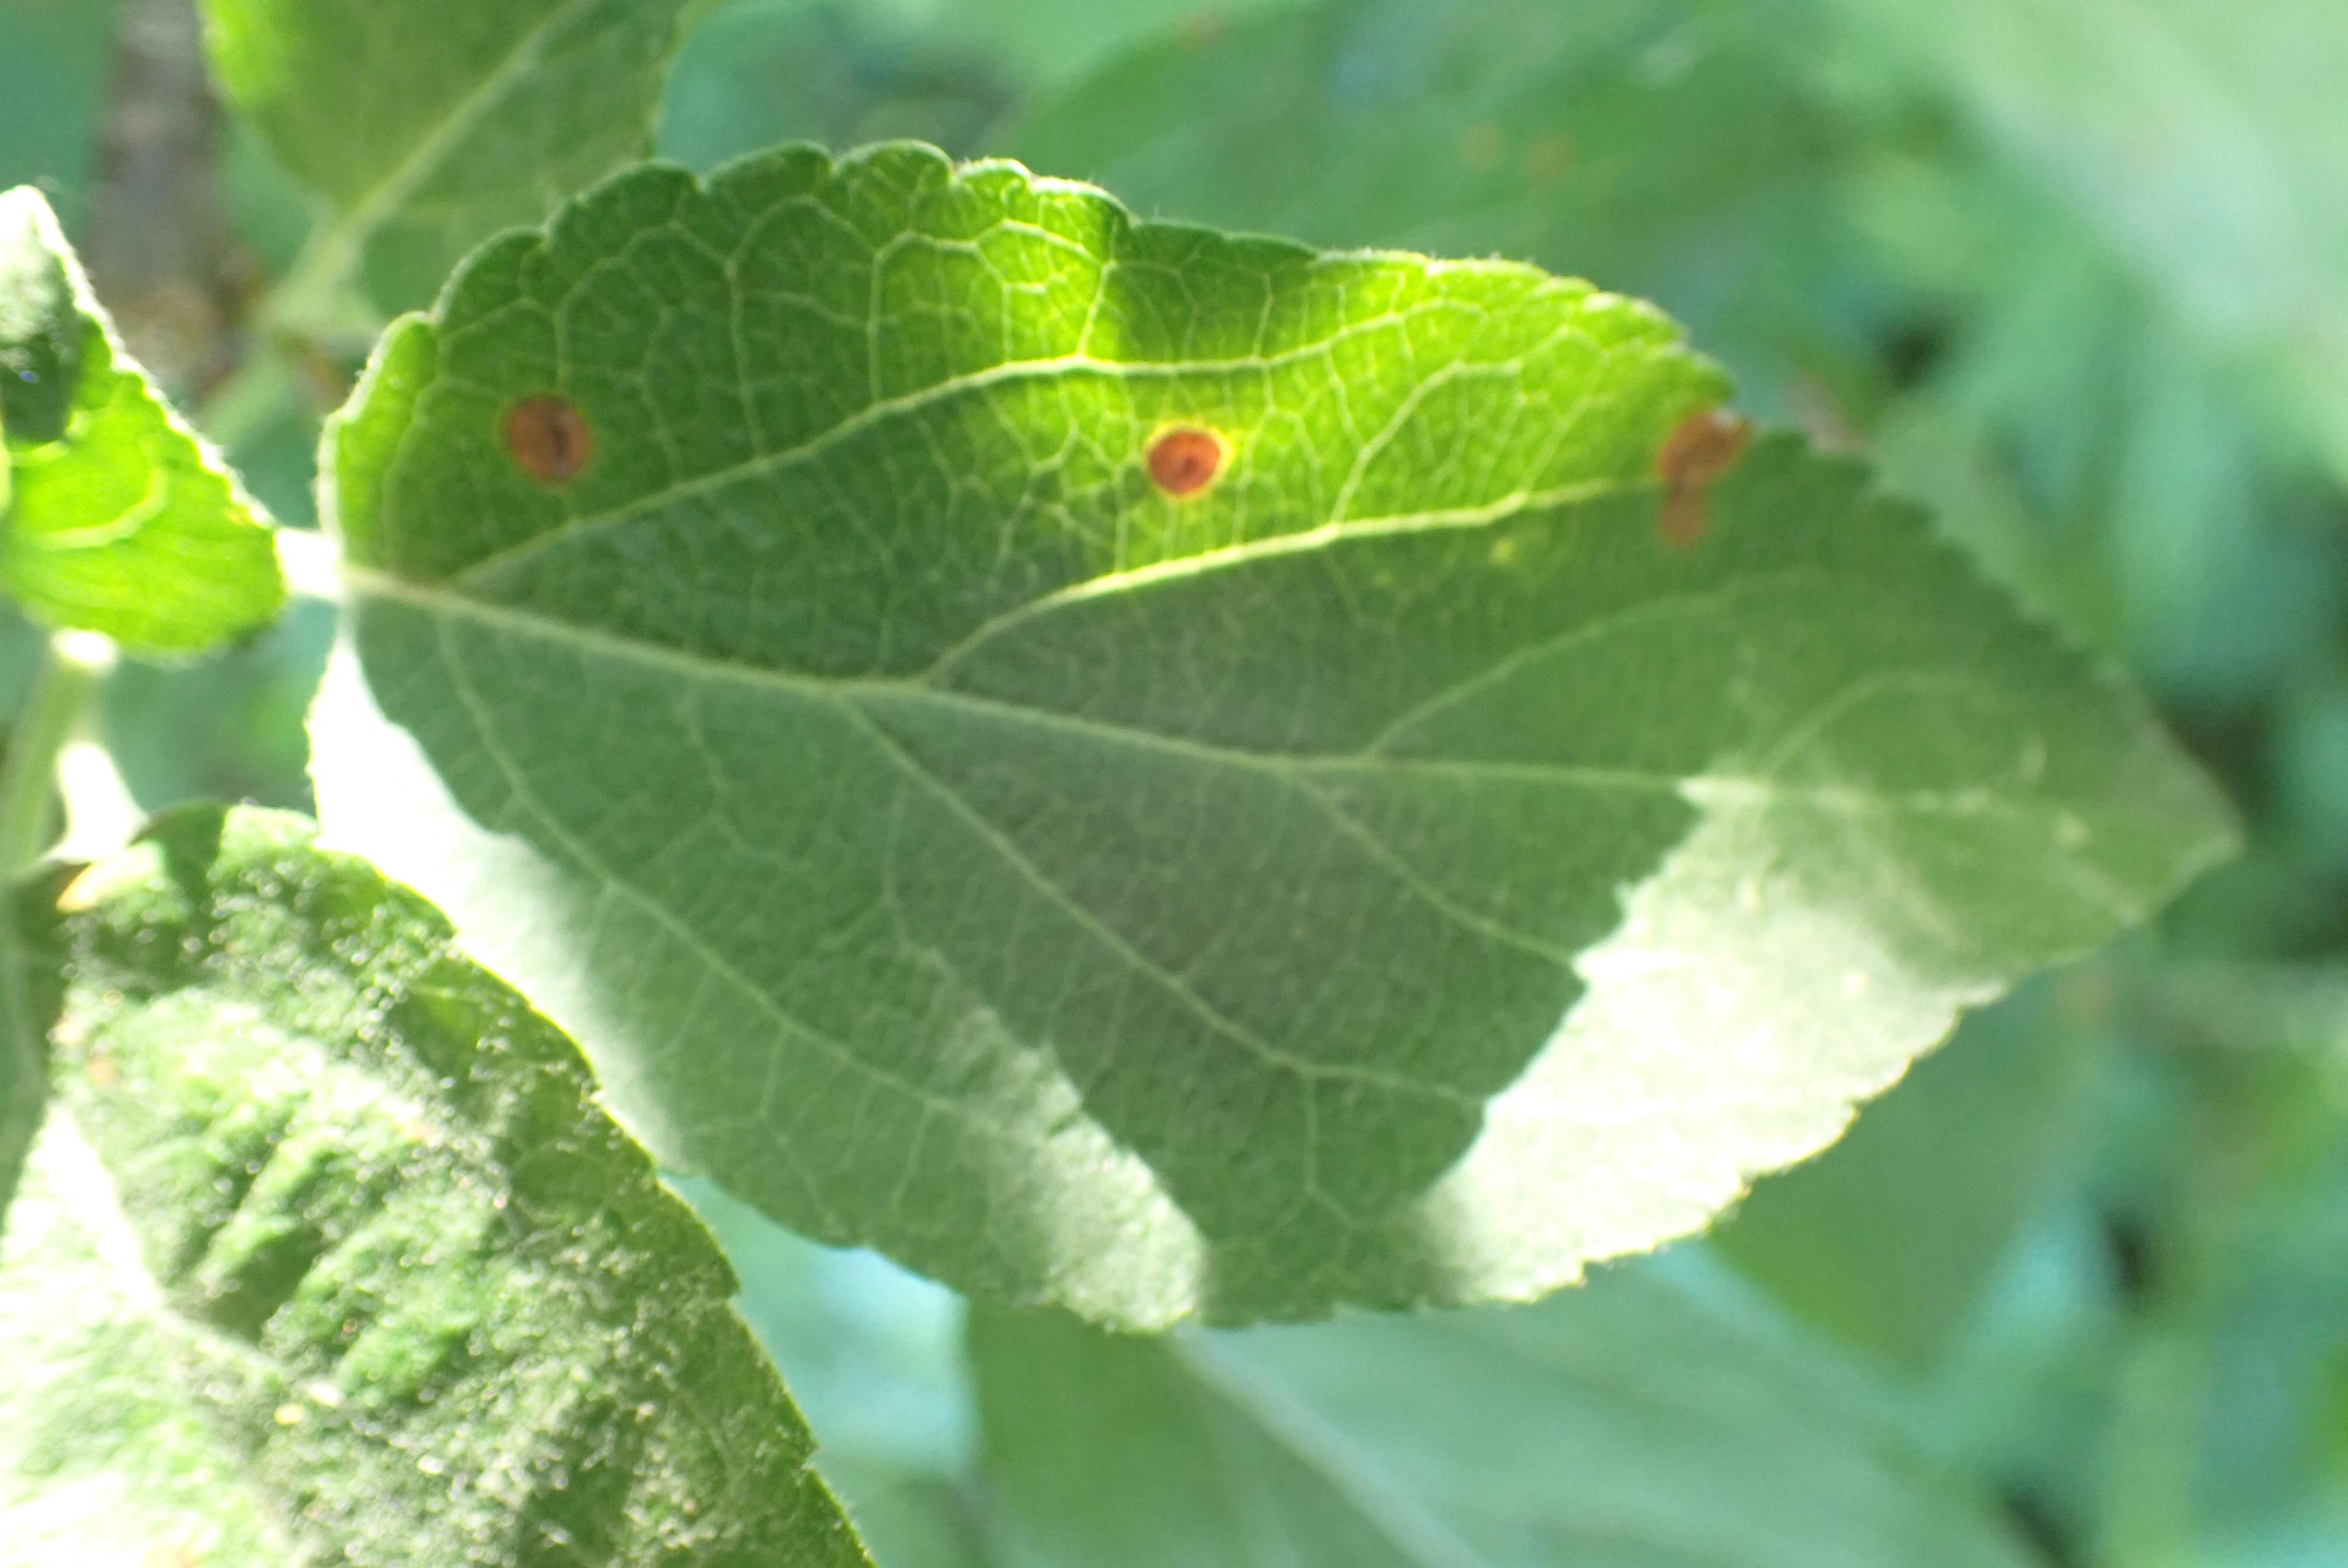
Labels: frog_eye_leaf_spot